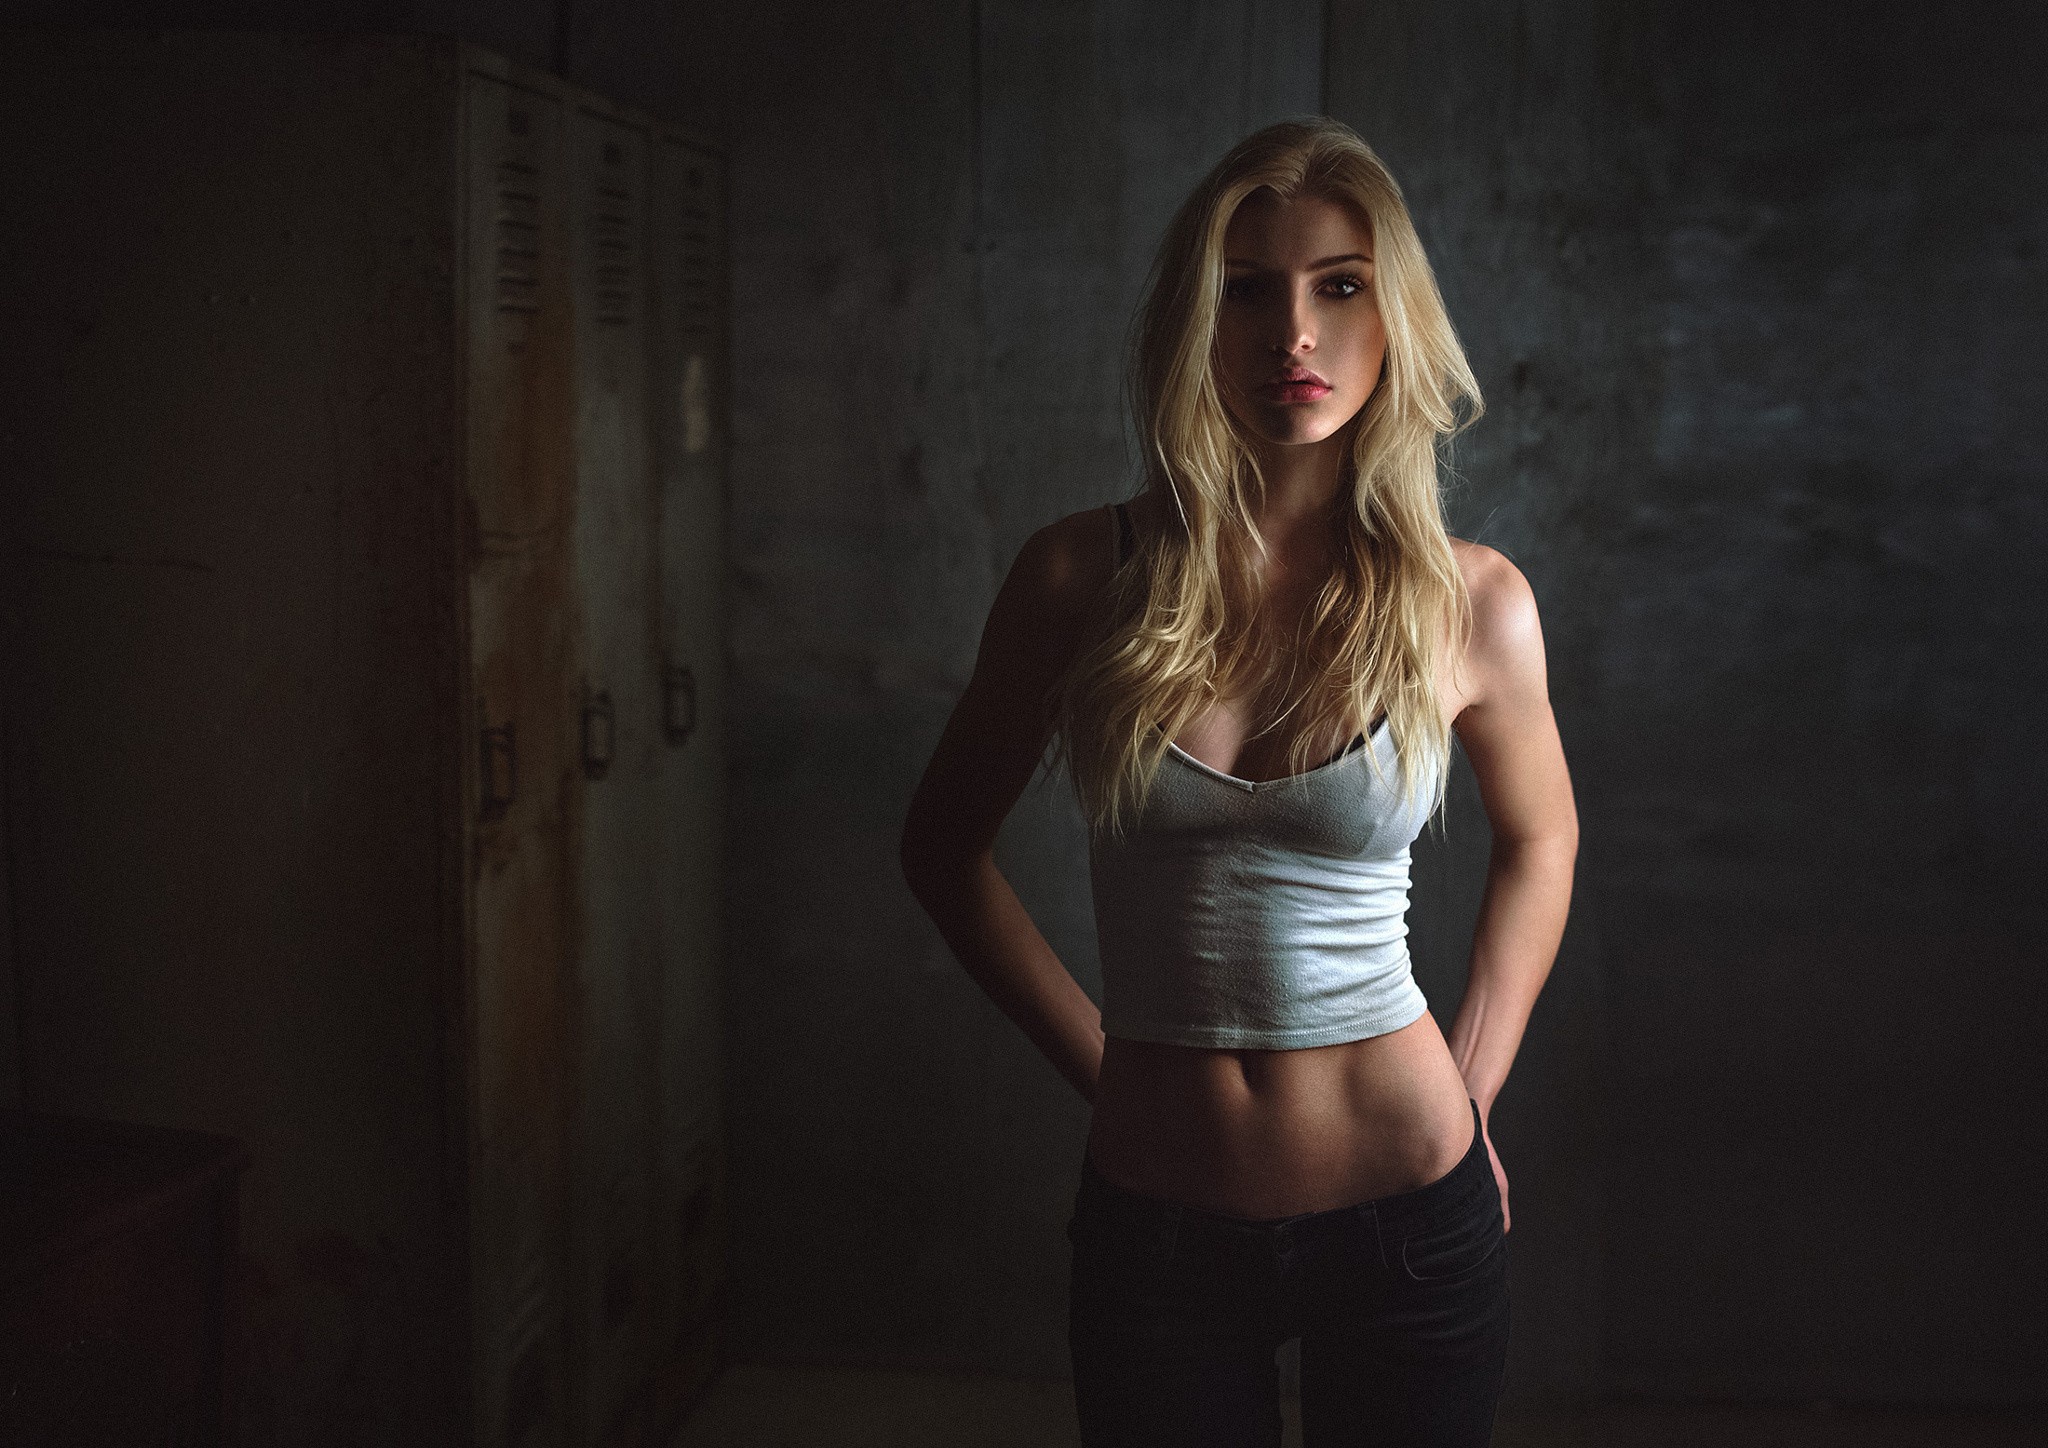
girl, girls, woman, model, person, photo, wallpaper, joint, arm, stomach, flash photography, undershirt, sleeve, camisoles, waist, elbow, thigh, trunk, knee, chest, long hair, abdomen, human leg, darkness, fashion design, electric blue, navel, magenta, brown hair, layered hair, fashion model, art model, portrait photography, jewellery, sitting, room, photo shoot, crop top, top